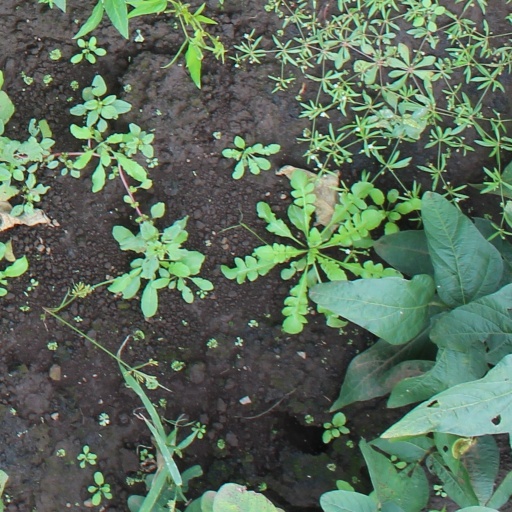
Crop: soybean